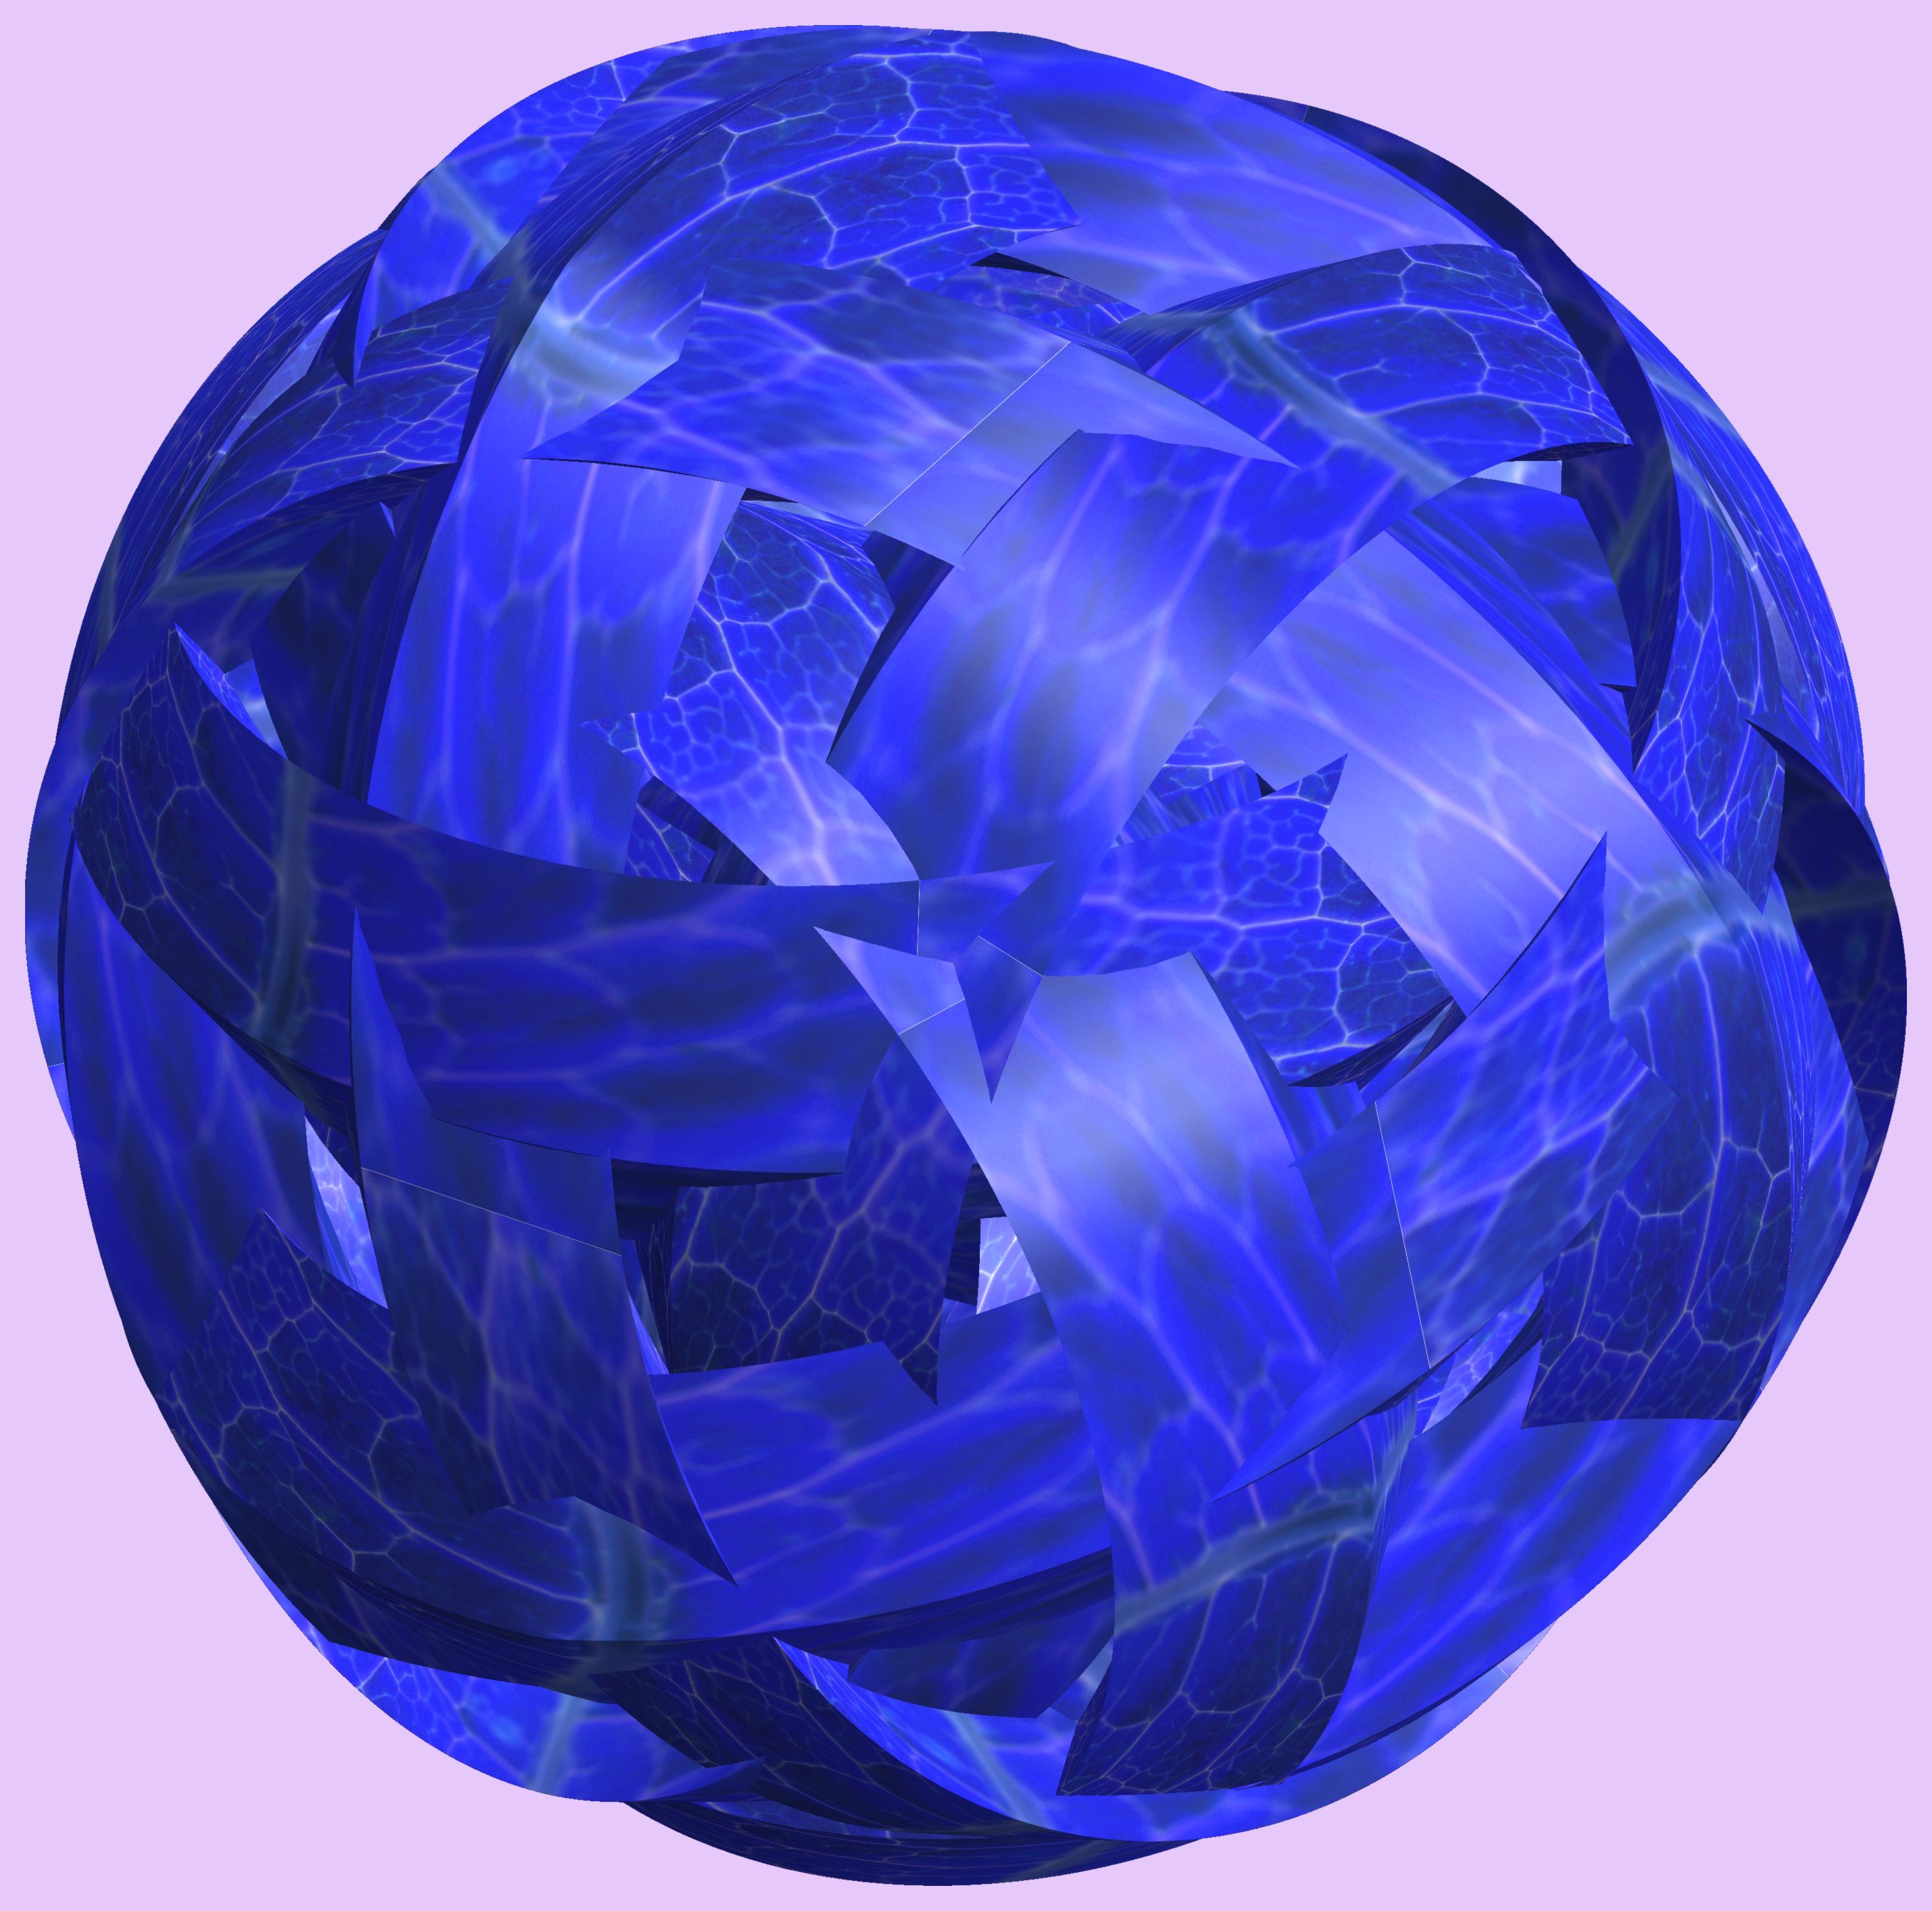
structure, texture, pattern, blue, circle, jewellery, figure, design, symmetry, ball, sphere, 3d, graphic, crystal, shape, knot, mathematica, cg, parametricplot3d, code, program, algorithm, abstruct, mapping, gemstone, sapphire, cobalt blue, fashion accessory